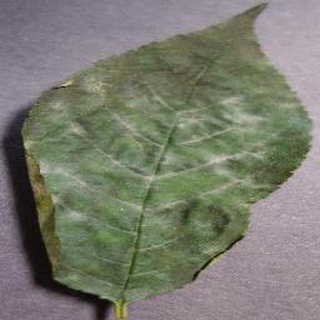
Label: cherry_powdery_mildew